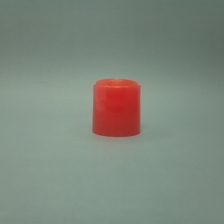
Color: red/orange/pink/fuchsia/brown
Cap type: disc/press top cap